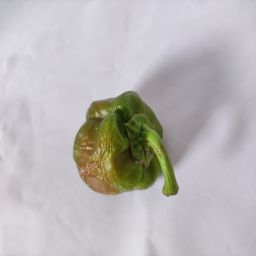
Crop: Bell Pepper
Quality: Old